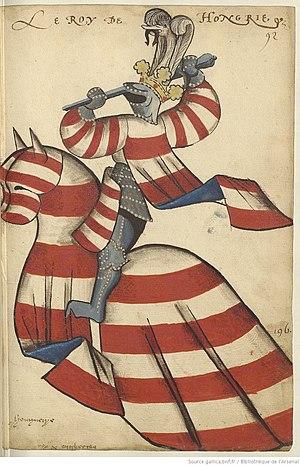
Grand Armorial équestre de la Toison d'or